SNX8

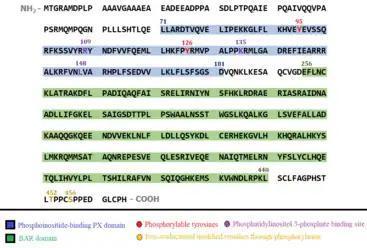
SNX8 primary structure highlighting relevant domains and amino acids.

The SNX8 protein, even though is very similar to the other sorting nexins, presents a domain structure which resembles the most to SNX1's and SNX9's; for this reason, although its terciary structure remains unknown, it theoretically resembles that of SNX9 shown in the model above. Overall, the SNX8 protein is integrated by one unique peptide chain that has 465 amino acids with a molecular mass of 52.569 Da.